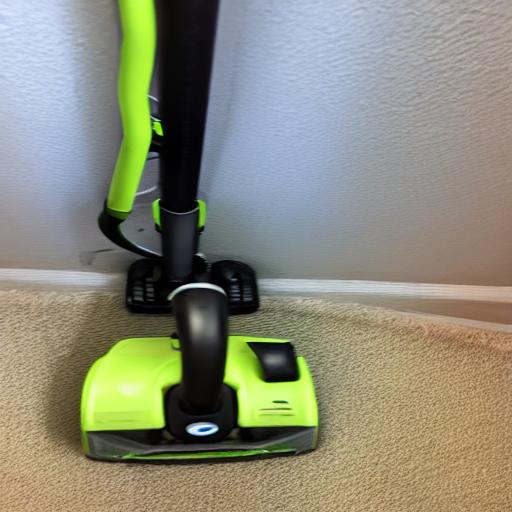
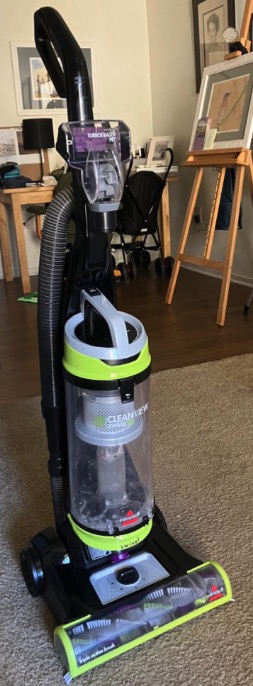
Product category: items_vacuum
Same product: no